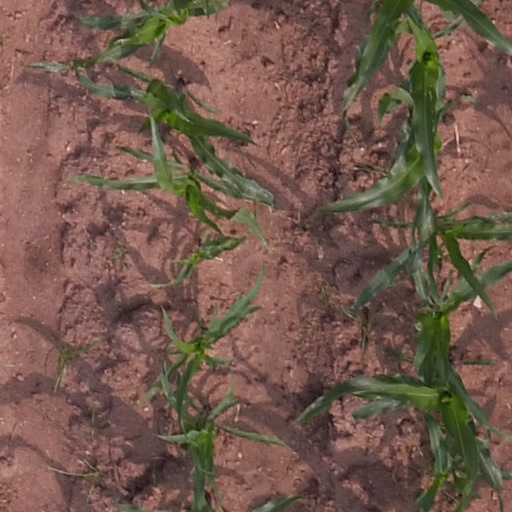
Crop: maize; corn